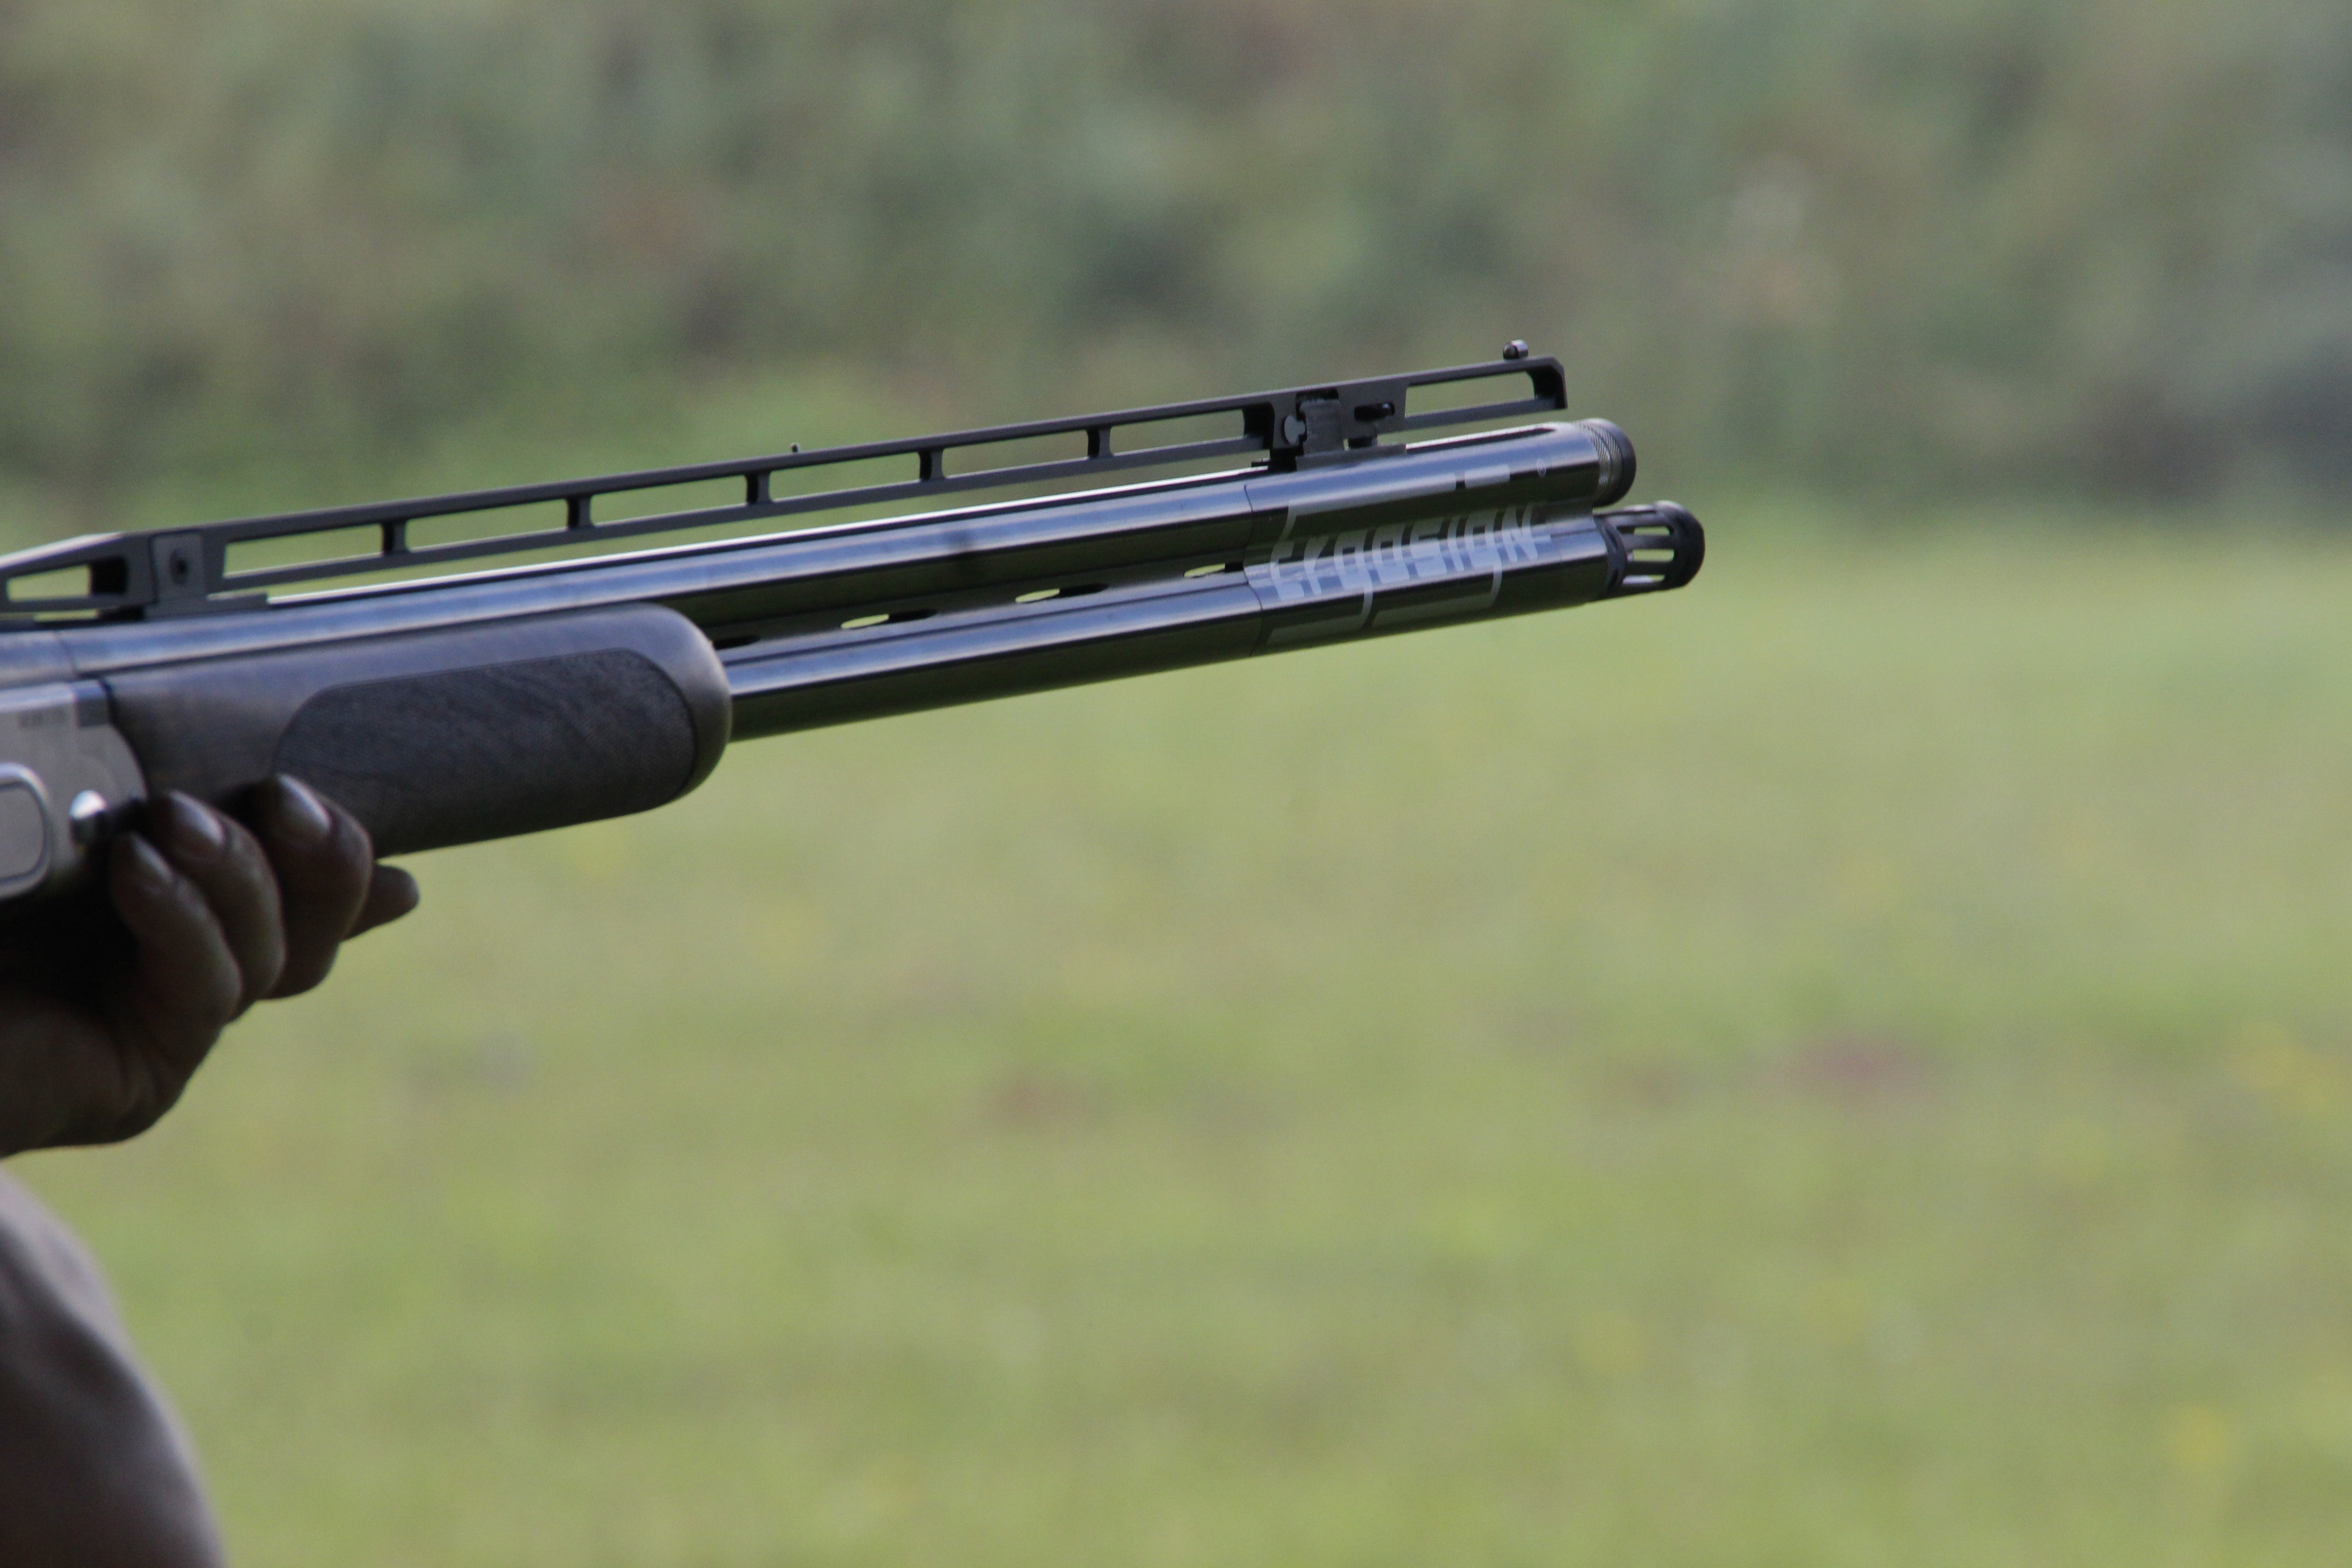
sport, weapon, shooting, sports, gun, shoot, rifle, shotgun, handgun, firearm, trigger, gun barrel, shooting sport, clay pigeons